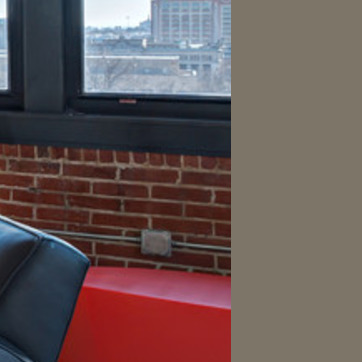
Material: brick